Nets–Raptors rivalry

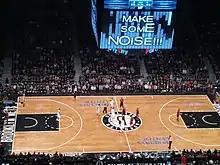
Brooklyn Nets debut game against the Toronto Raptors at Barclays Center on November 3, 2012.

After Vince Carter left the Nets during the 2009 offseason, the rivalry started to die down. The Nets lost Jason Kidd on February 13, 2008, in a trade with the Dallas Mavericks. Without the Carter and Kidd duo, the Nets were led by Brook Lopez, Devin Harris, Deron Williams, and Joe Johnson. Since then, the Nets only made the playoffs once in 2012–13. On April 30, 2012, the Nets relocated from New Jersey to Brooklyn, becoming the Brooklyn Nets.